Kimberley Diamond Cup

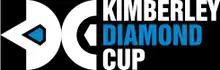

The Kimberley Diamond Cup was an annual skateboarding event held at the beginning of each Southern Hemisphere Spring in Kimberley, South Africa. The event featured the largest single-event prize purse in skateboarding - $100,000 for first prize in the Street competition - and is the largest skateboarding competition in Africa.